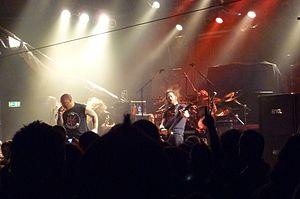
Exodus est un groupe de thrash metal américain, originaire de Richmond, en Californie. Fondé en 1981, le groupe est initialement composé de Kirk Hammett, Tom Hunting, Paul Baloff et Gary Holt.